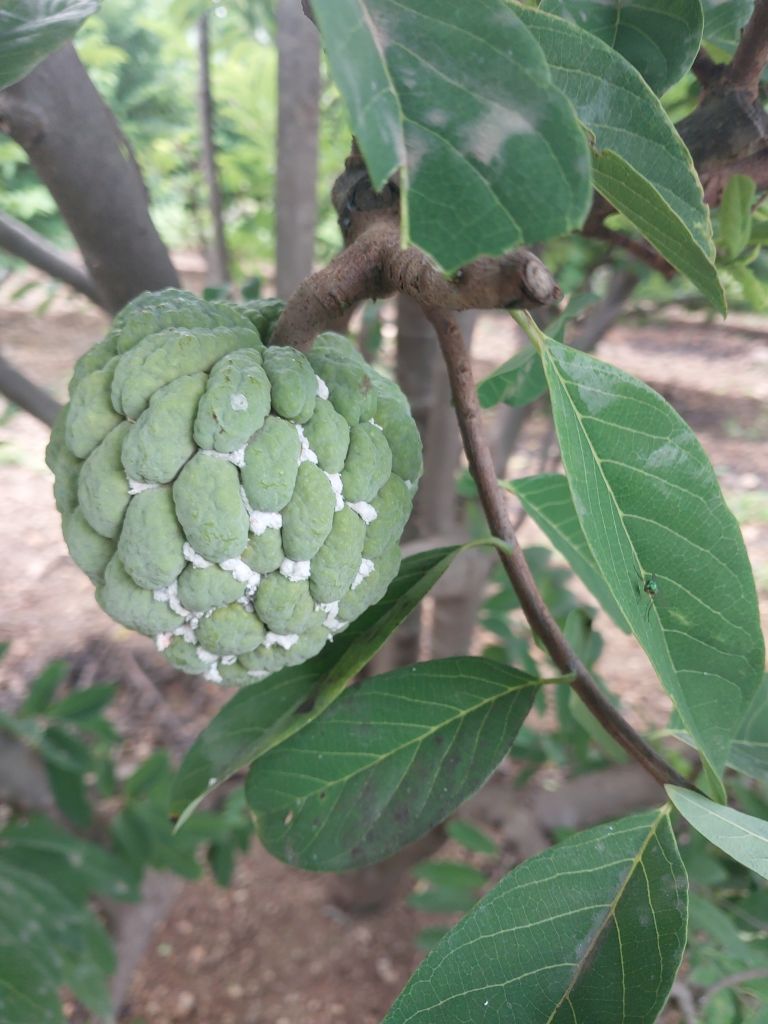
Disease label: Mealy Bug